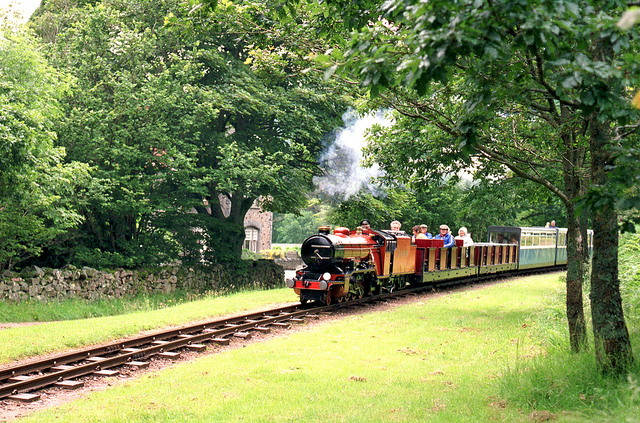
A train traveling through a lush green park.

a small ride on train for families drives through a field

The train is carrying children and driving down the tracks.

A choo choo train is carrying passengers down the tracks.

People riding on small train next to a lot of trees.